New Zealand Defence Force

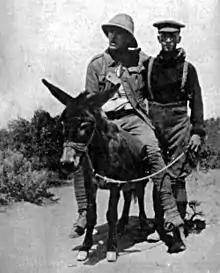
Lt. Richard Alexander "Dick" Henderson, New Zealand Medical Corps, carrying a wounded soldier on a donkey during the Battle of Gallipoli

The Defence Act 1909 replaced the Volunteer forces with a Territorial force and compulsory military training, a regime that remained until the late 1960s.